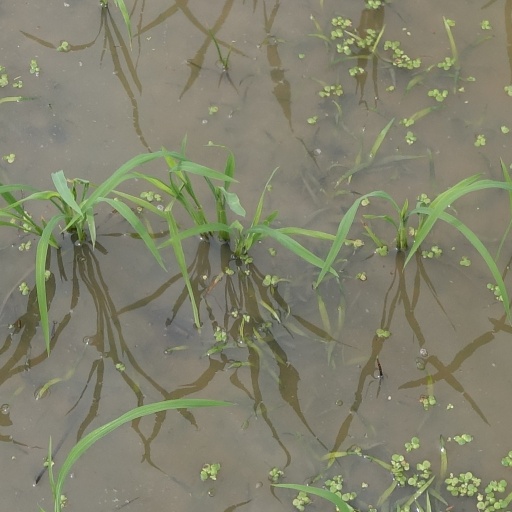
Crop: rice